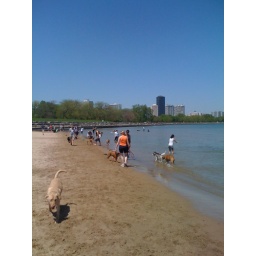
dog beach in chicago